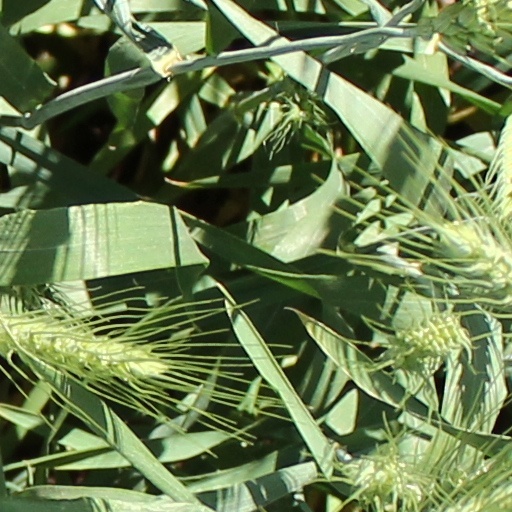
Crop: wheat